Paara Dige

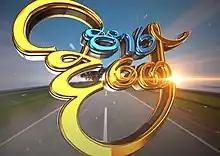
Paara Dige title card

Paara Dige is a 2021 Sri Lankan Thriller/Comedy-drama television series broadcast on Swarnavahini. It is directed by Jayaprakash Sivagurunathan, produced by Chamara Samarawickrama and written by Saddha Mangala Sooriyabandara and Buddika Semasinghe. It aired every weekday from 8:30 pm to 9:00 pm. The series started on 19 May 2021 and ended on 5 July 2023 which spanned for 550 episodes. The series stars Uddika Premarathna, Dusheni Miurangi, Kusal Maduranga, Gayan Gunawardana, Roshan Pilapitiya and Sachin Chathuranga and Induwara Sooriyabandara.